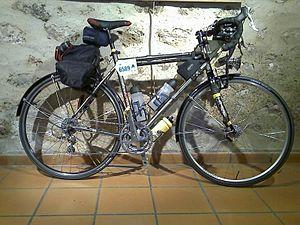
La ville de Brest propose une offre variée avec plus de 124 disciplines sportives recensées sur le territoire réparties au sein de 225 associations.